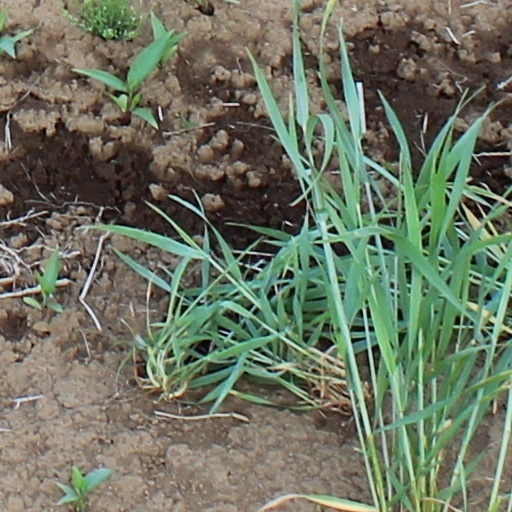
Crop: wheat